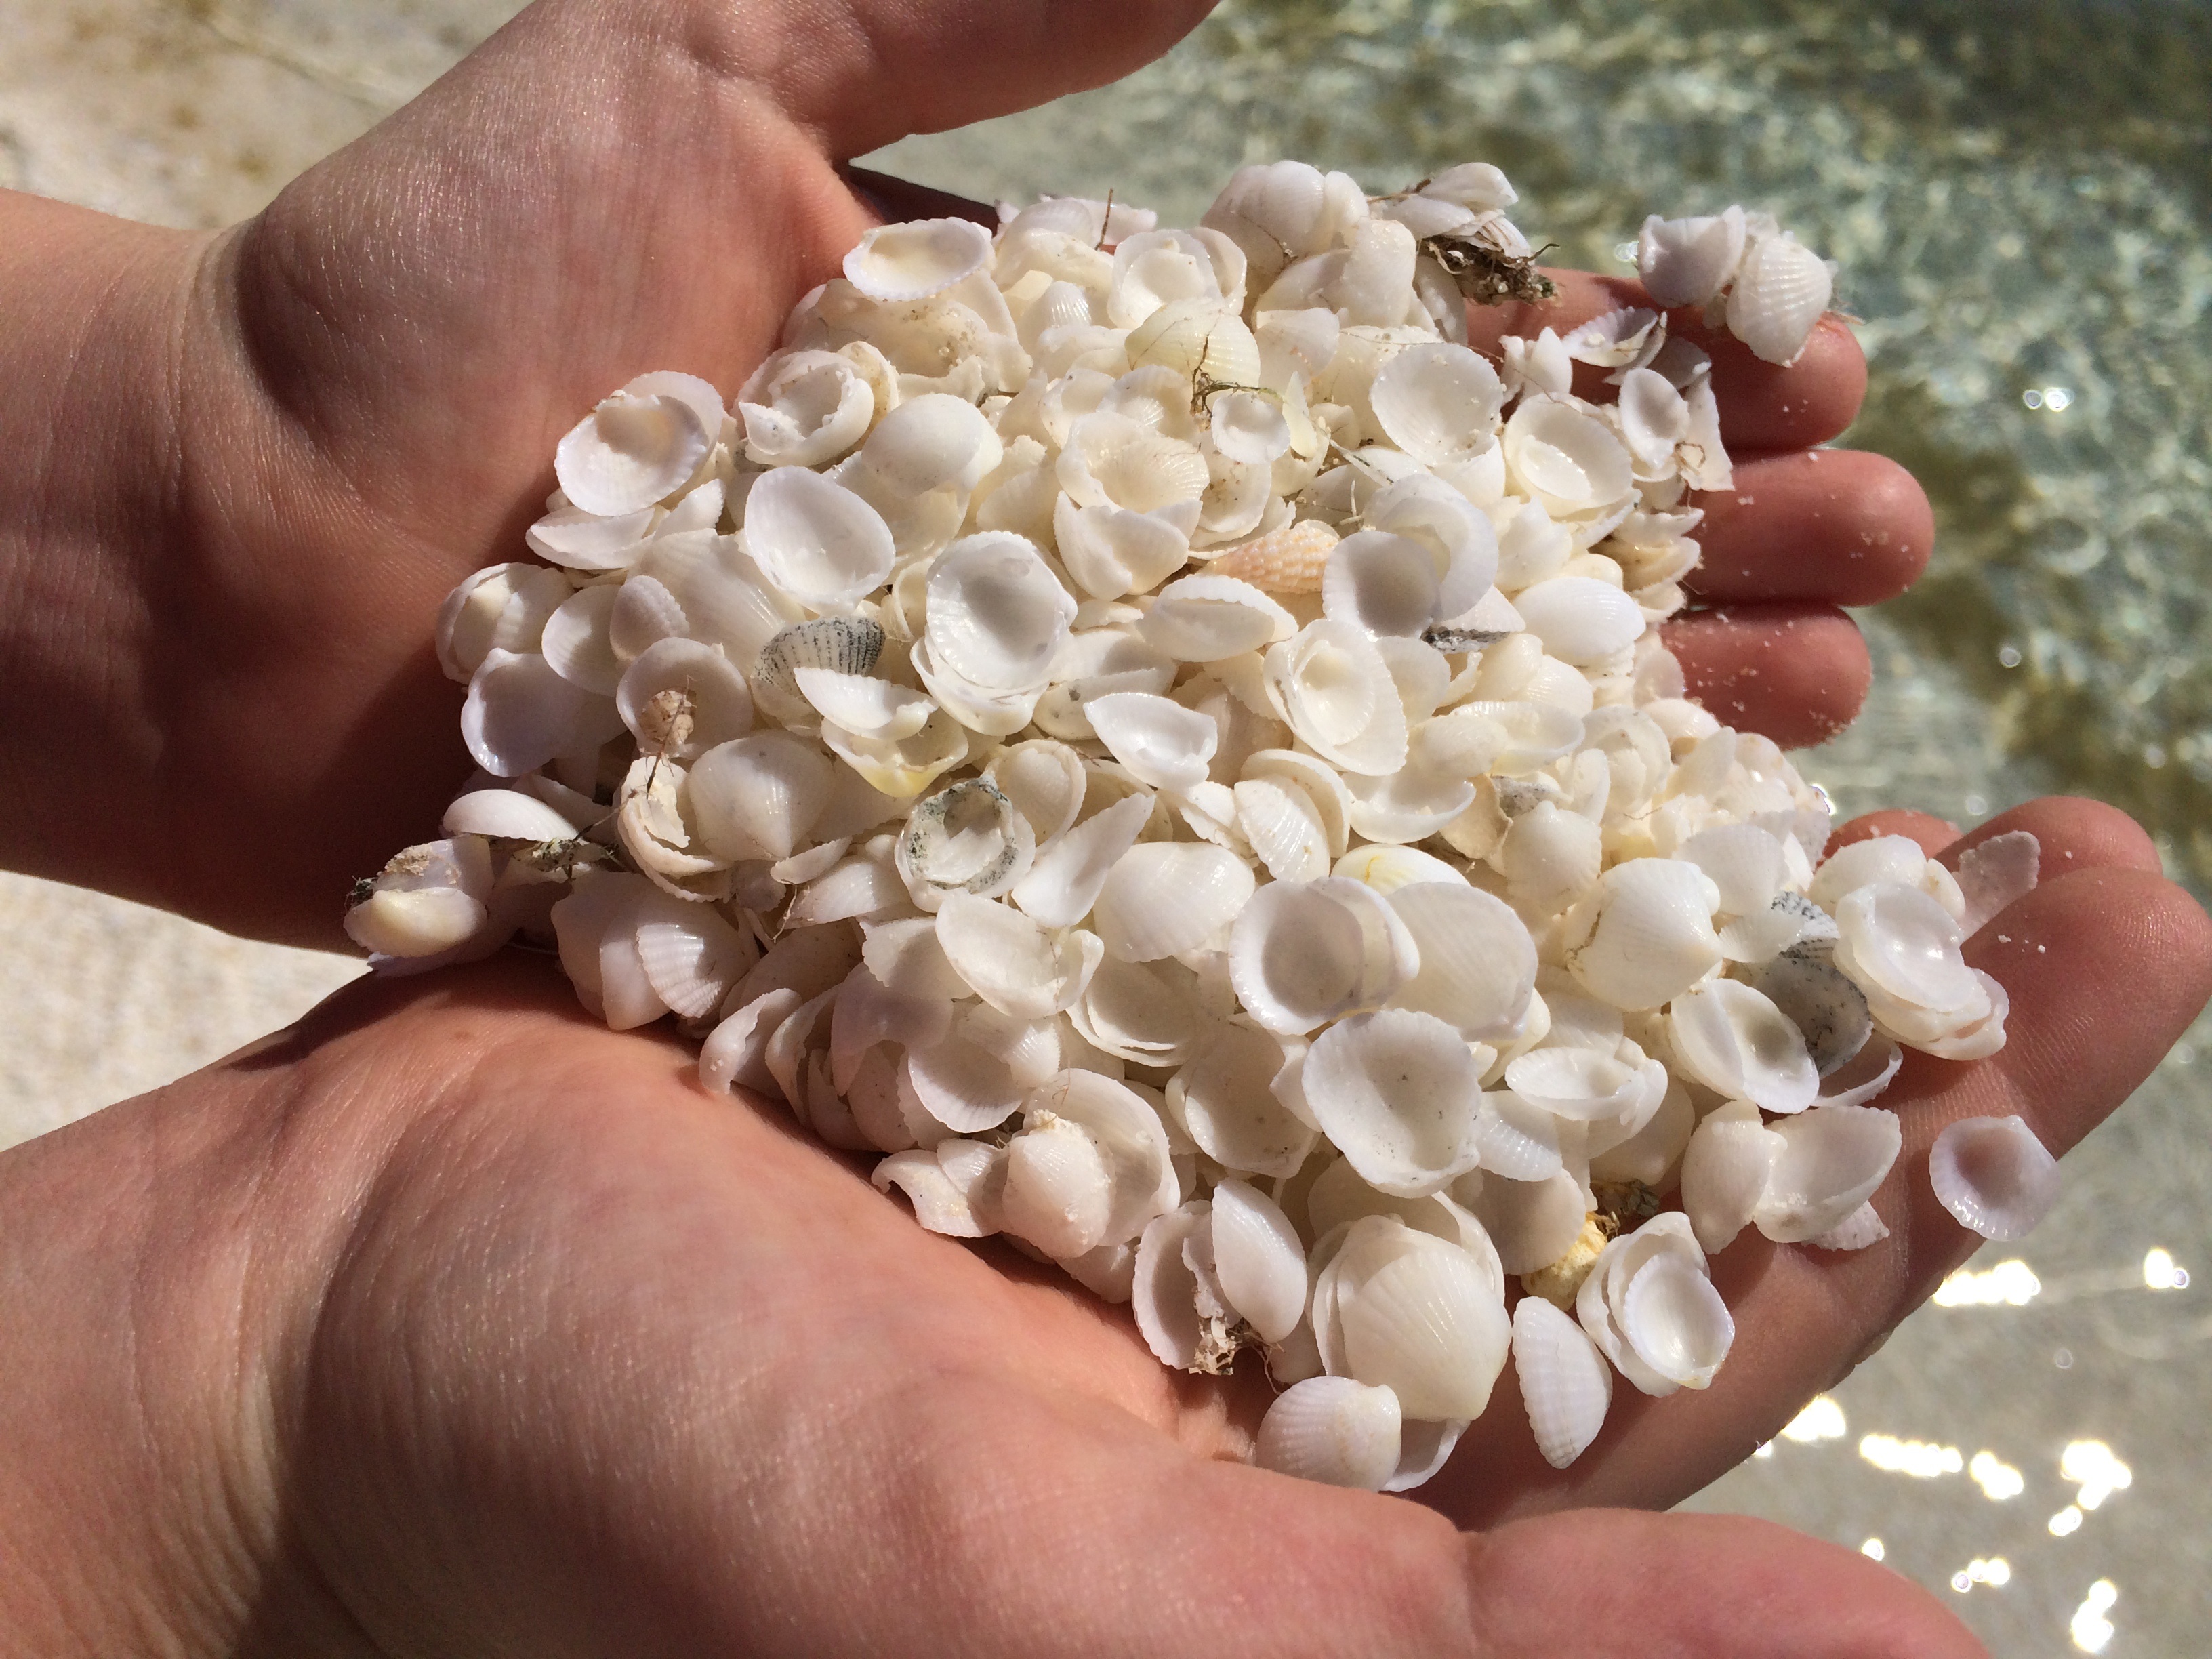
beach, nature, flower, petal, food, produce, seashell, shells, hands, oyster mushroom, snack food